History of Eastern Michigan University

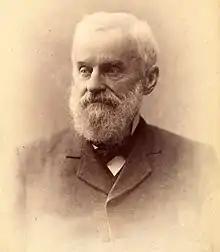
Adonijah Welch the first principal of Michigan State Normal School

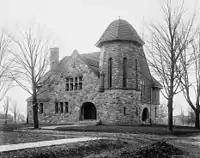
Starkweather Hall, some time between 1900 and 1909

Michigan State Normal School (1849–1898) was founded in 1849 and opened its doors in 1853 as Michigan State Normal School. Michigan State Normal School was the first in Michigan and the first normal school created outside the original 13 colonies.